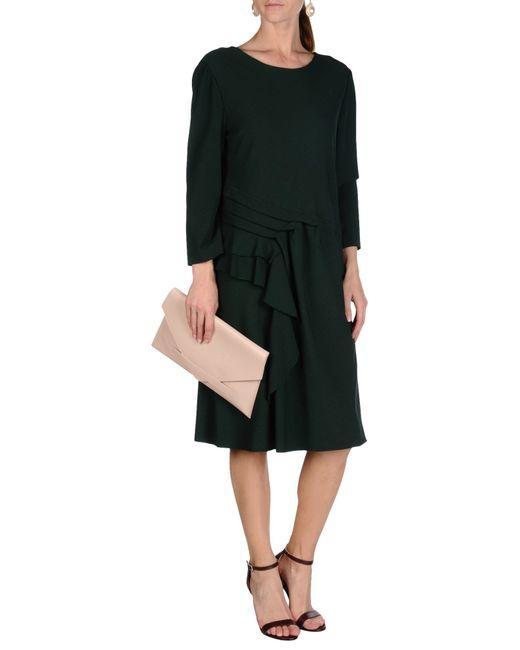
Armee grünes fließendes langärmeliges Kleid